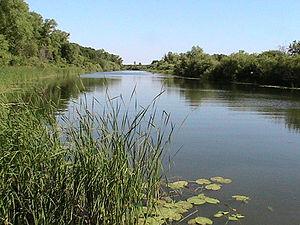
La rivière Bolchoï Irguiz ou Irguiz est une rivière de Russie, qui arrose les oblasts de Samara et de Saratov. La rivière est un affluent de la rive gauche de la Volga.